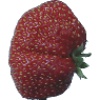
Label: strawberry_wedge